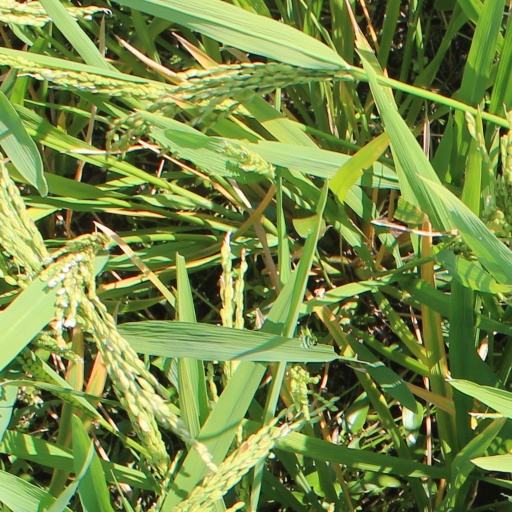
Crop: rice